Fred Dallmayr

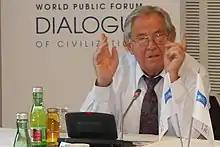

Winfried Reinhard Dallmayr (October 18, 1928 – June 5, 2024) was an American philosopher and political theorist. He was Packey J. Dee Professor Emeritus in Political Science with a joint appointment in philosophy at the University of Notre Dame (US). He held a Doctor of Law from the Ludwig Maximilian University of Munich, and a PhD in political science from Duke University. He was the author of some 40 books and the editor of 20 other books. He served as president of the Society for Asian and Comparative Philosophy (SACP); an advisory member of the scientific committee of RESET – Dialogue on Civilizations (Rome); the executive co-chair of World Public Forum – Dialogue of Civilizations (Vienna), and a member of the supervisory board of the Dialogue of Civilizations Research Institute (Berlin).